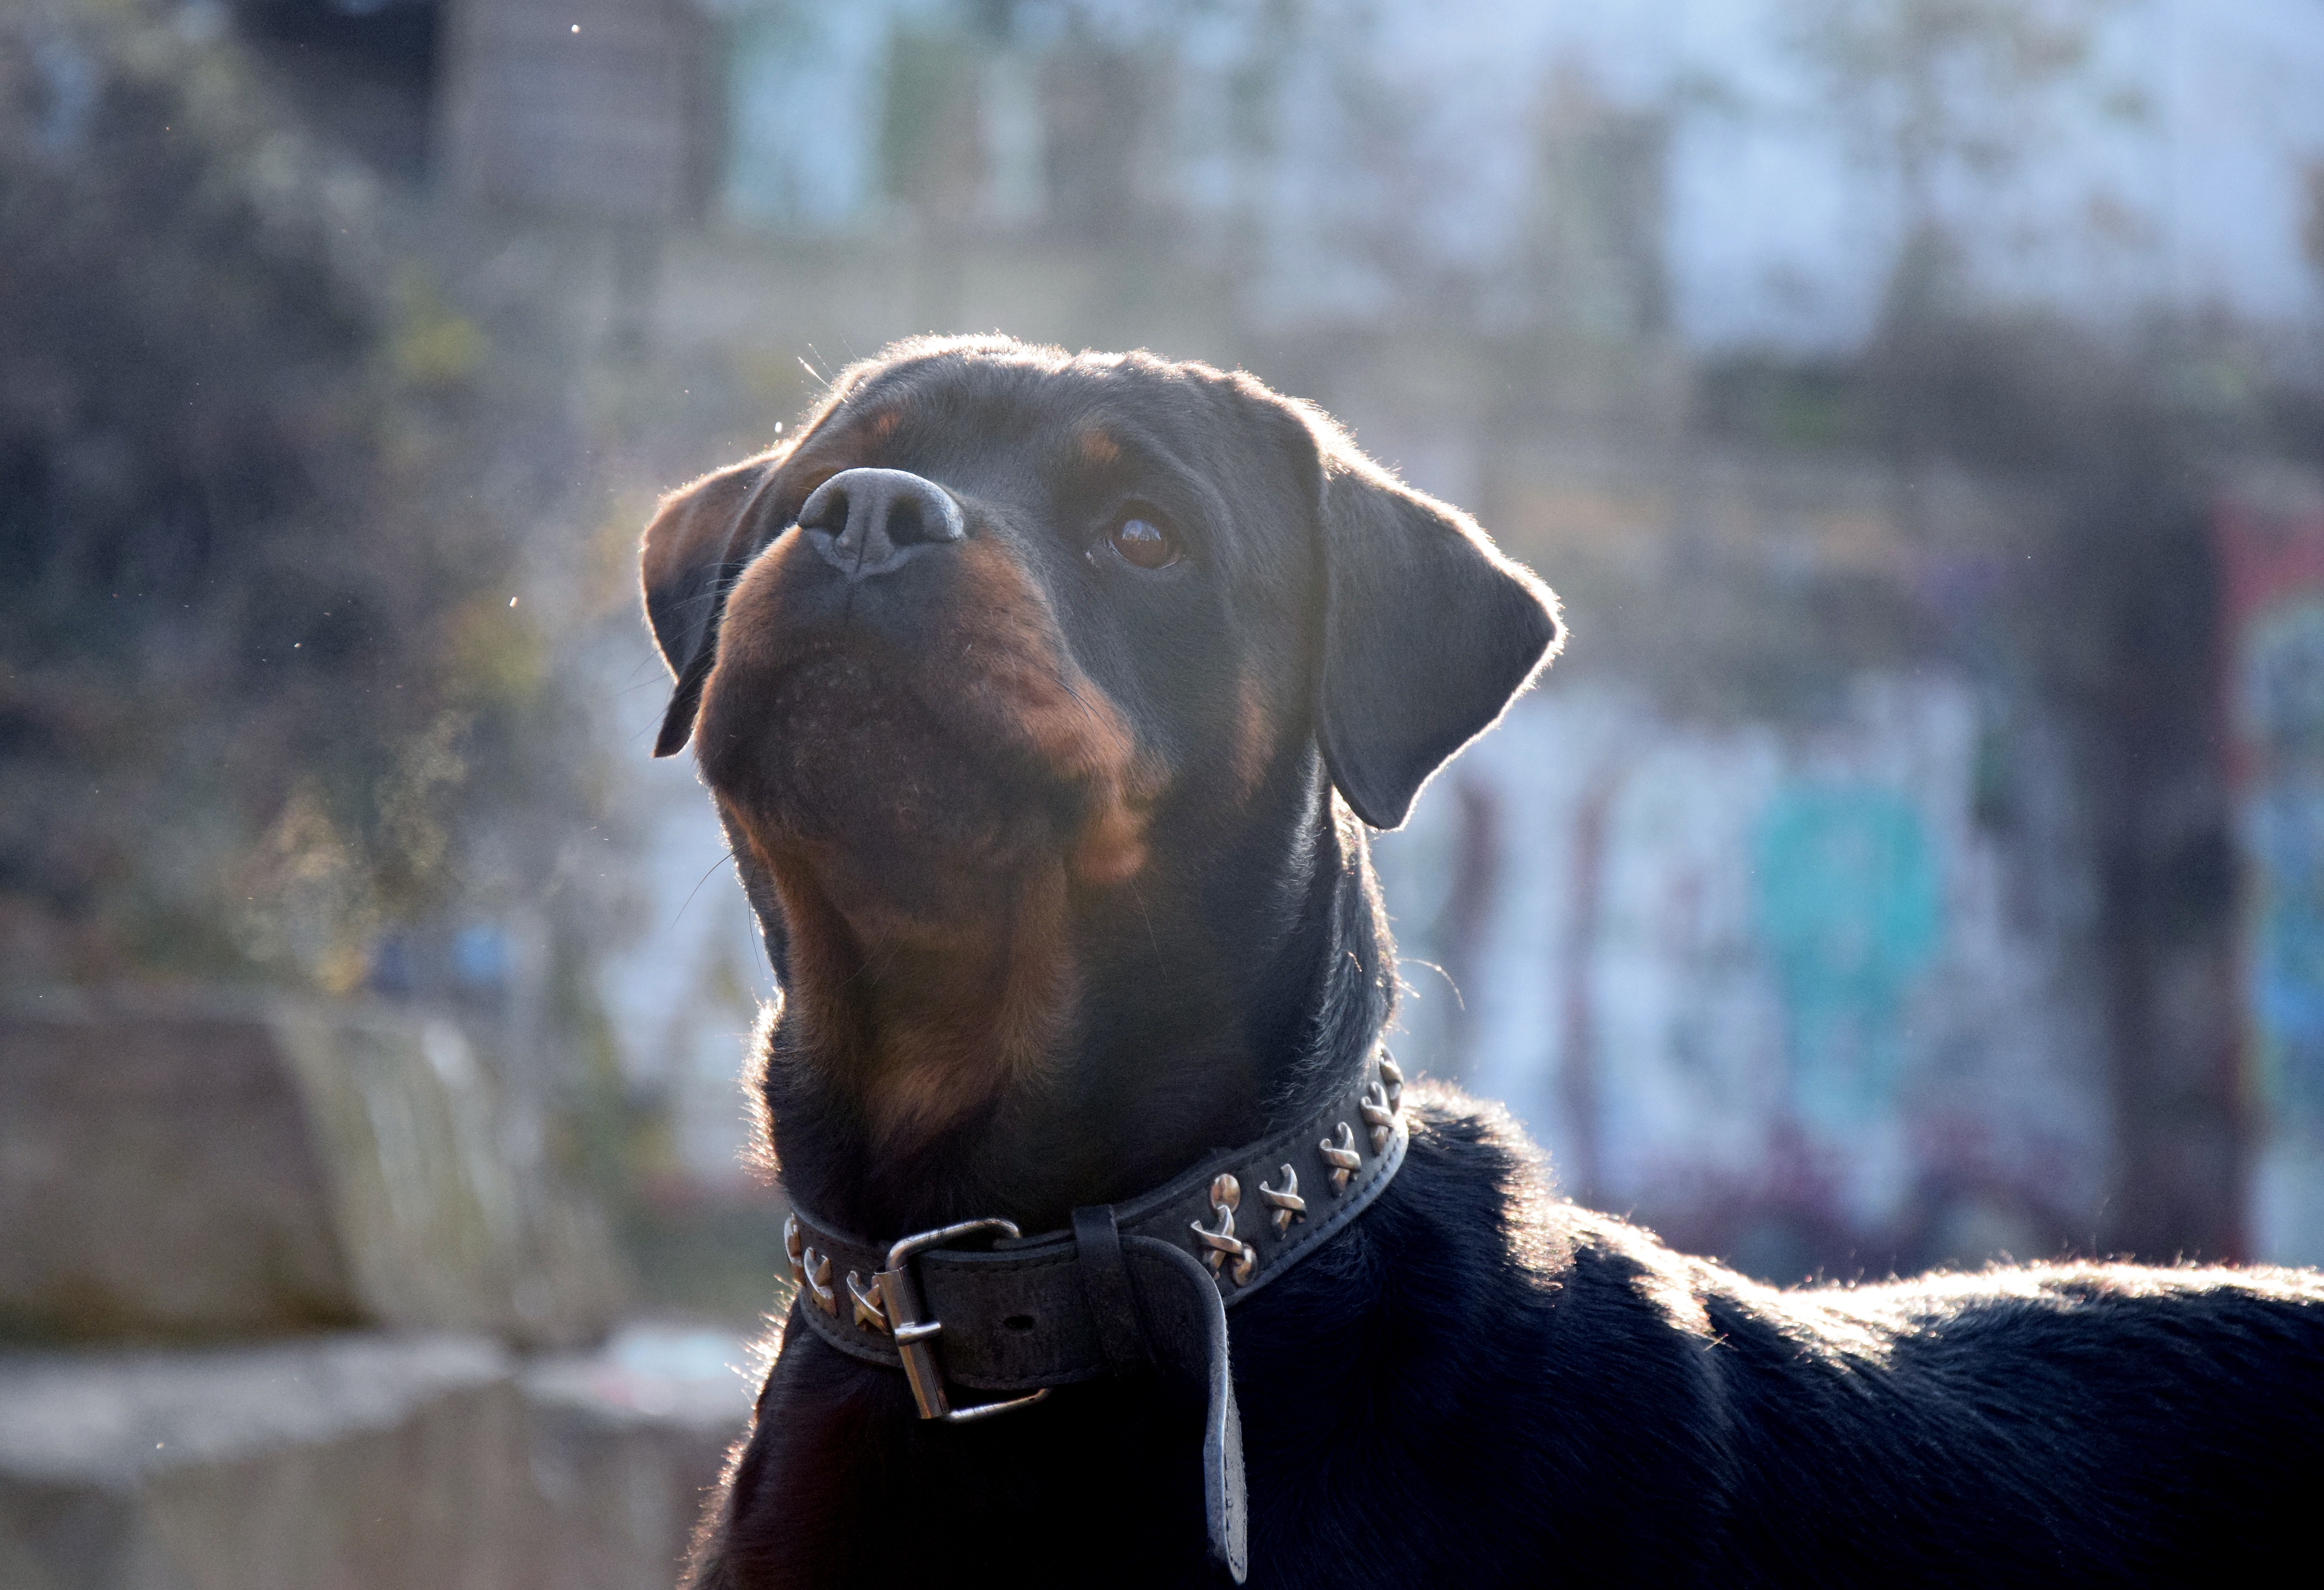
winter, fog, puppy, dog, mammal, black, vertebrate, labrador retriever, dog like mammal, rotweiler